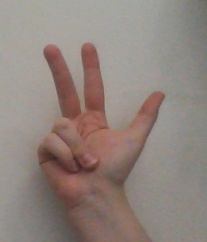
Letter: al